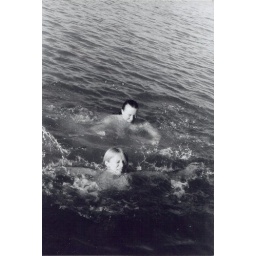
There's a river near where I live. Here are people swimming in it.